Isabelle Boulay

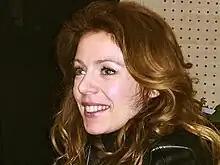
Boulay in March 2008

Born in Sainte-Félicité, Quebec, where her parents owned a restaurant, Boulay moved to the nearby city of Matane at the start of her adolescence, and studied literature at Cégep Limoilou. In 1988, her friends signed her up, without her knowledge, for a singing contest in Matane, where she made the acquaintance of Josélito Michaud, who later became her agent. In 1990, at the Petite-Vallée song festival, she won an award for her performance of "Les gens de mon pays" (Gilles Vigneault). The following year, in 1991, she won the Granby Song Festival for her renditions of "Amsterdam" (Jacques Brel) and "Naufrage" (Dan Bigras). She was also invited to take part in the festival Les FrancoFolies de Montréal. In 1992, she performed in France at the Théâtre Dejazet, introducing Bill Deraime. In 1993, she represented Radio Canada at the "Truffe de Périgueux" festival held in Périgord, France, and was awarded the prize for Best Singer in the "Chanson francophone" category.